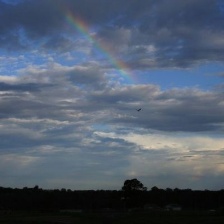
Cloud type: Altocumulus